Nabil Shehata

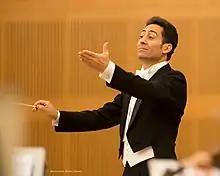
Nabil Shehata

Nabil Shehata (born 1980) is a German-Egyptian conductor and double bass soloist. In 2019 he became conductor and artistic director of the Philharmonie Südwestfalen.